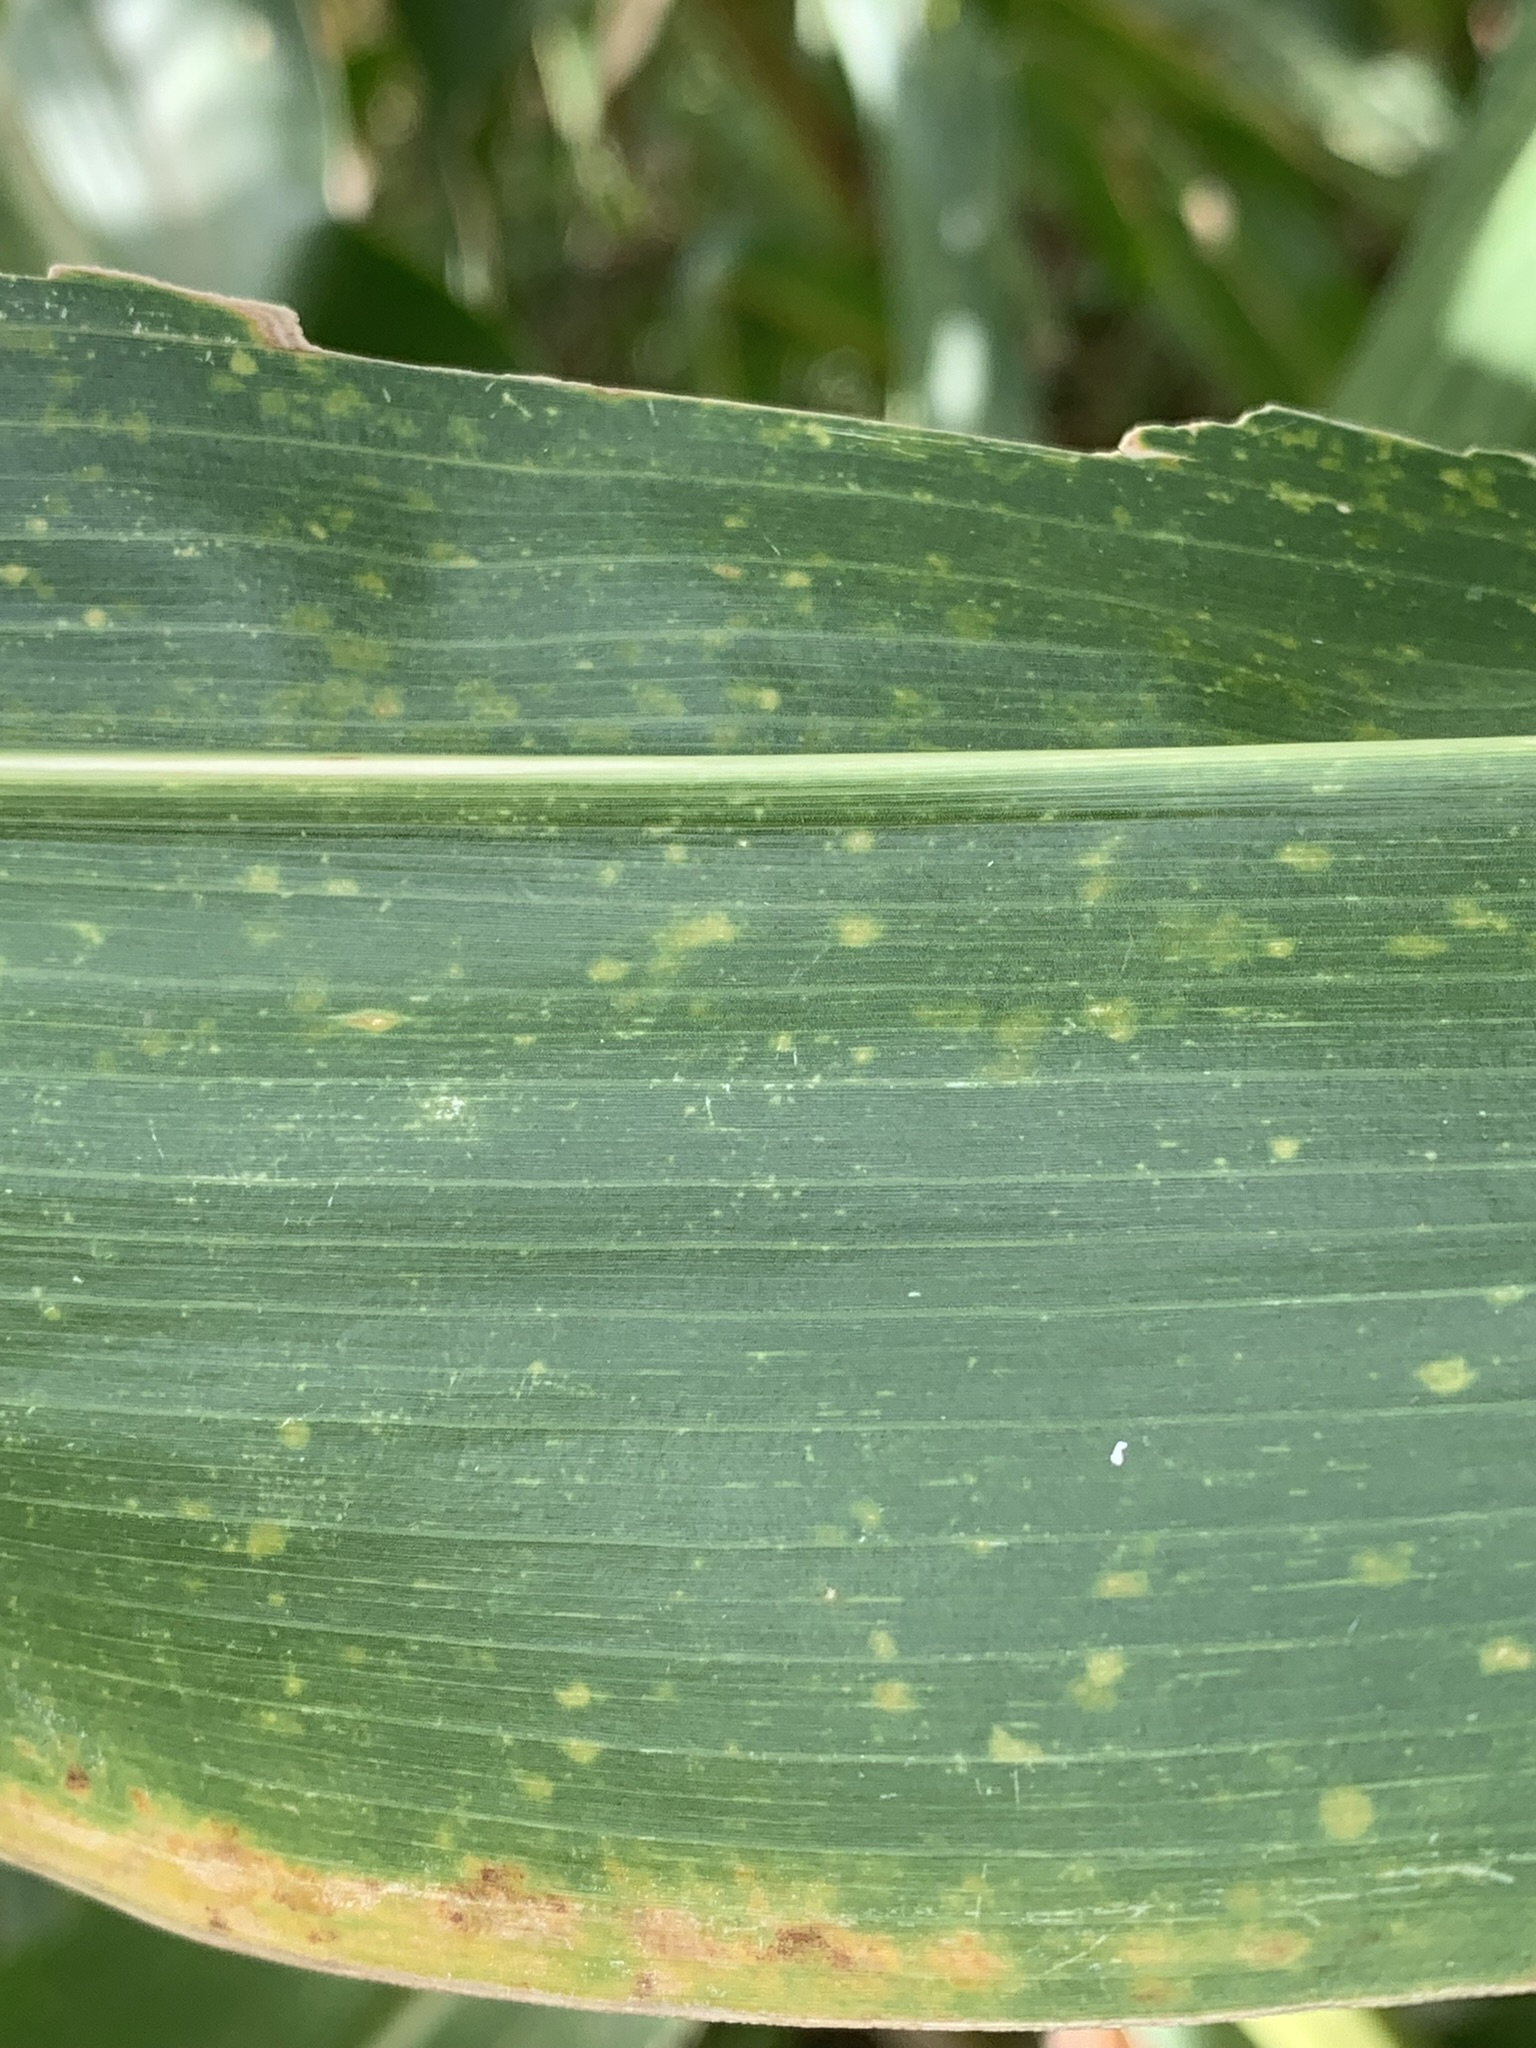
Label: MLN